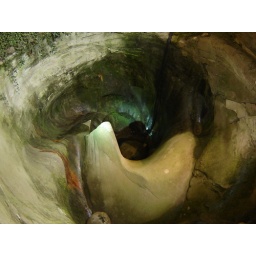
A vortex cut in the rock by melting water of a glacier